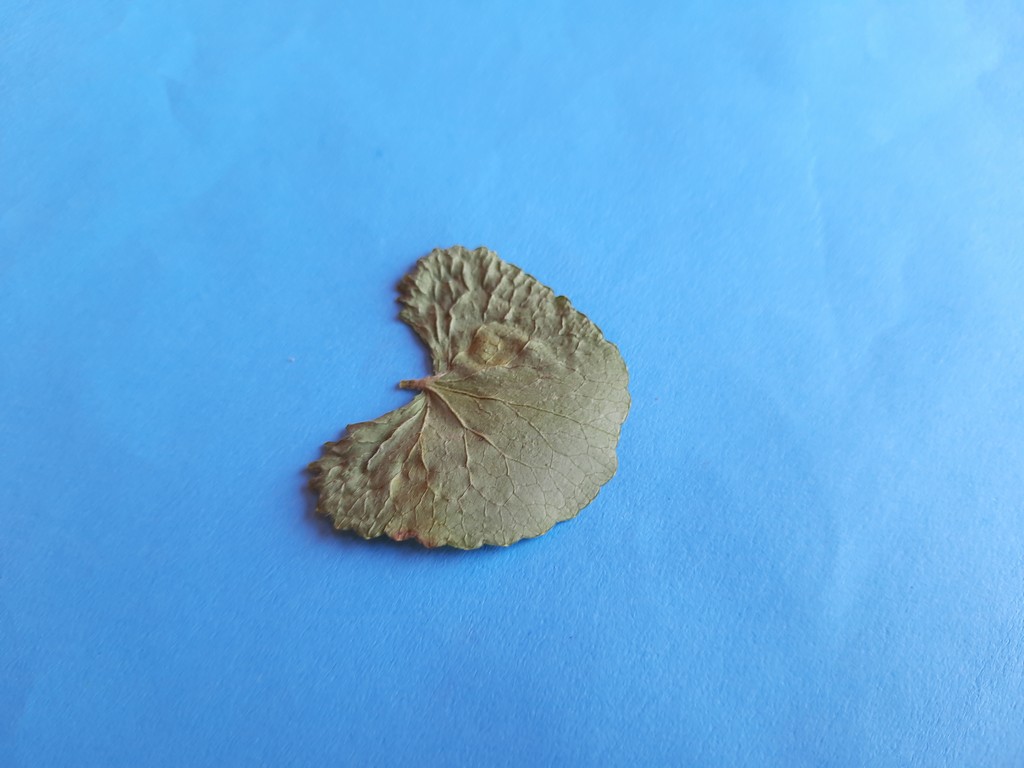
Label: Dried